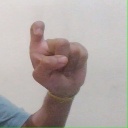
अक्षर: इ